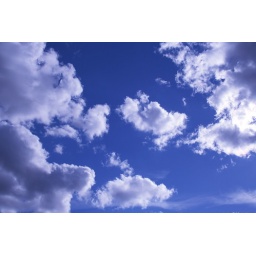
beautiful blue sky interupted by the odd shower